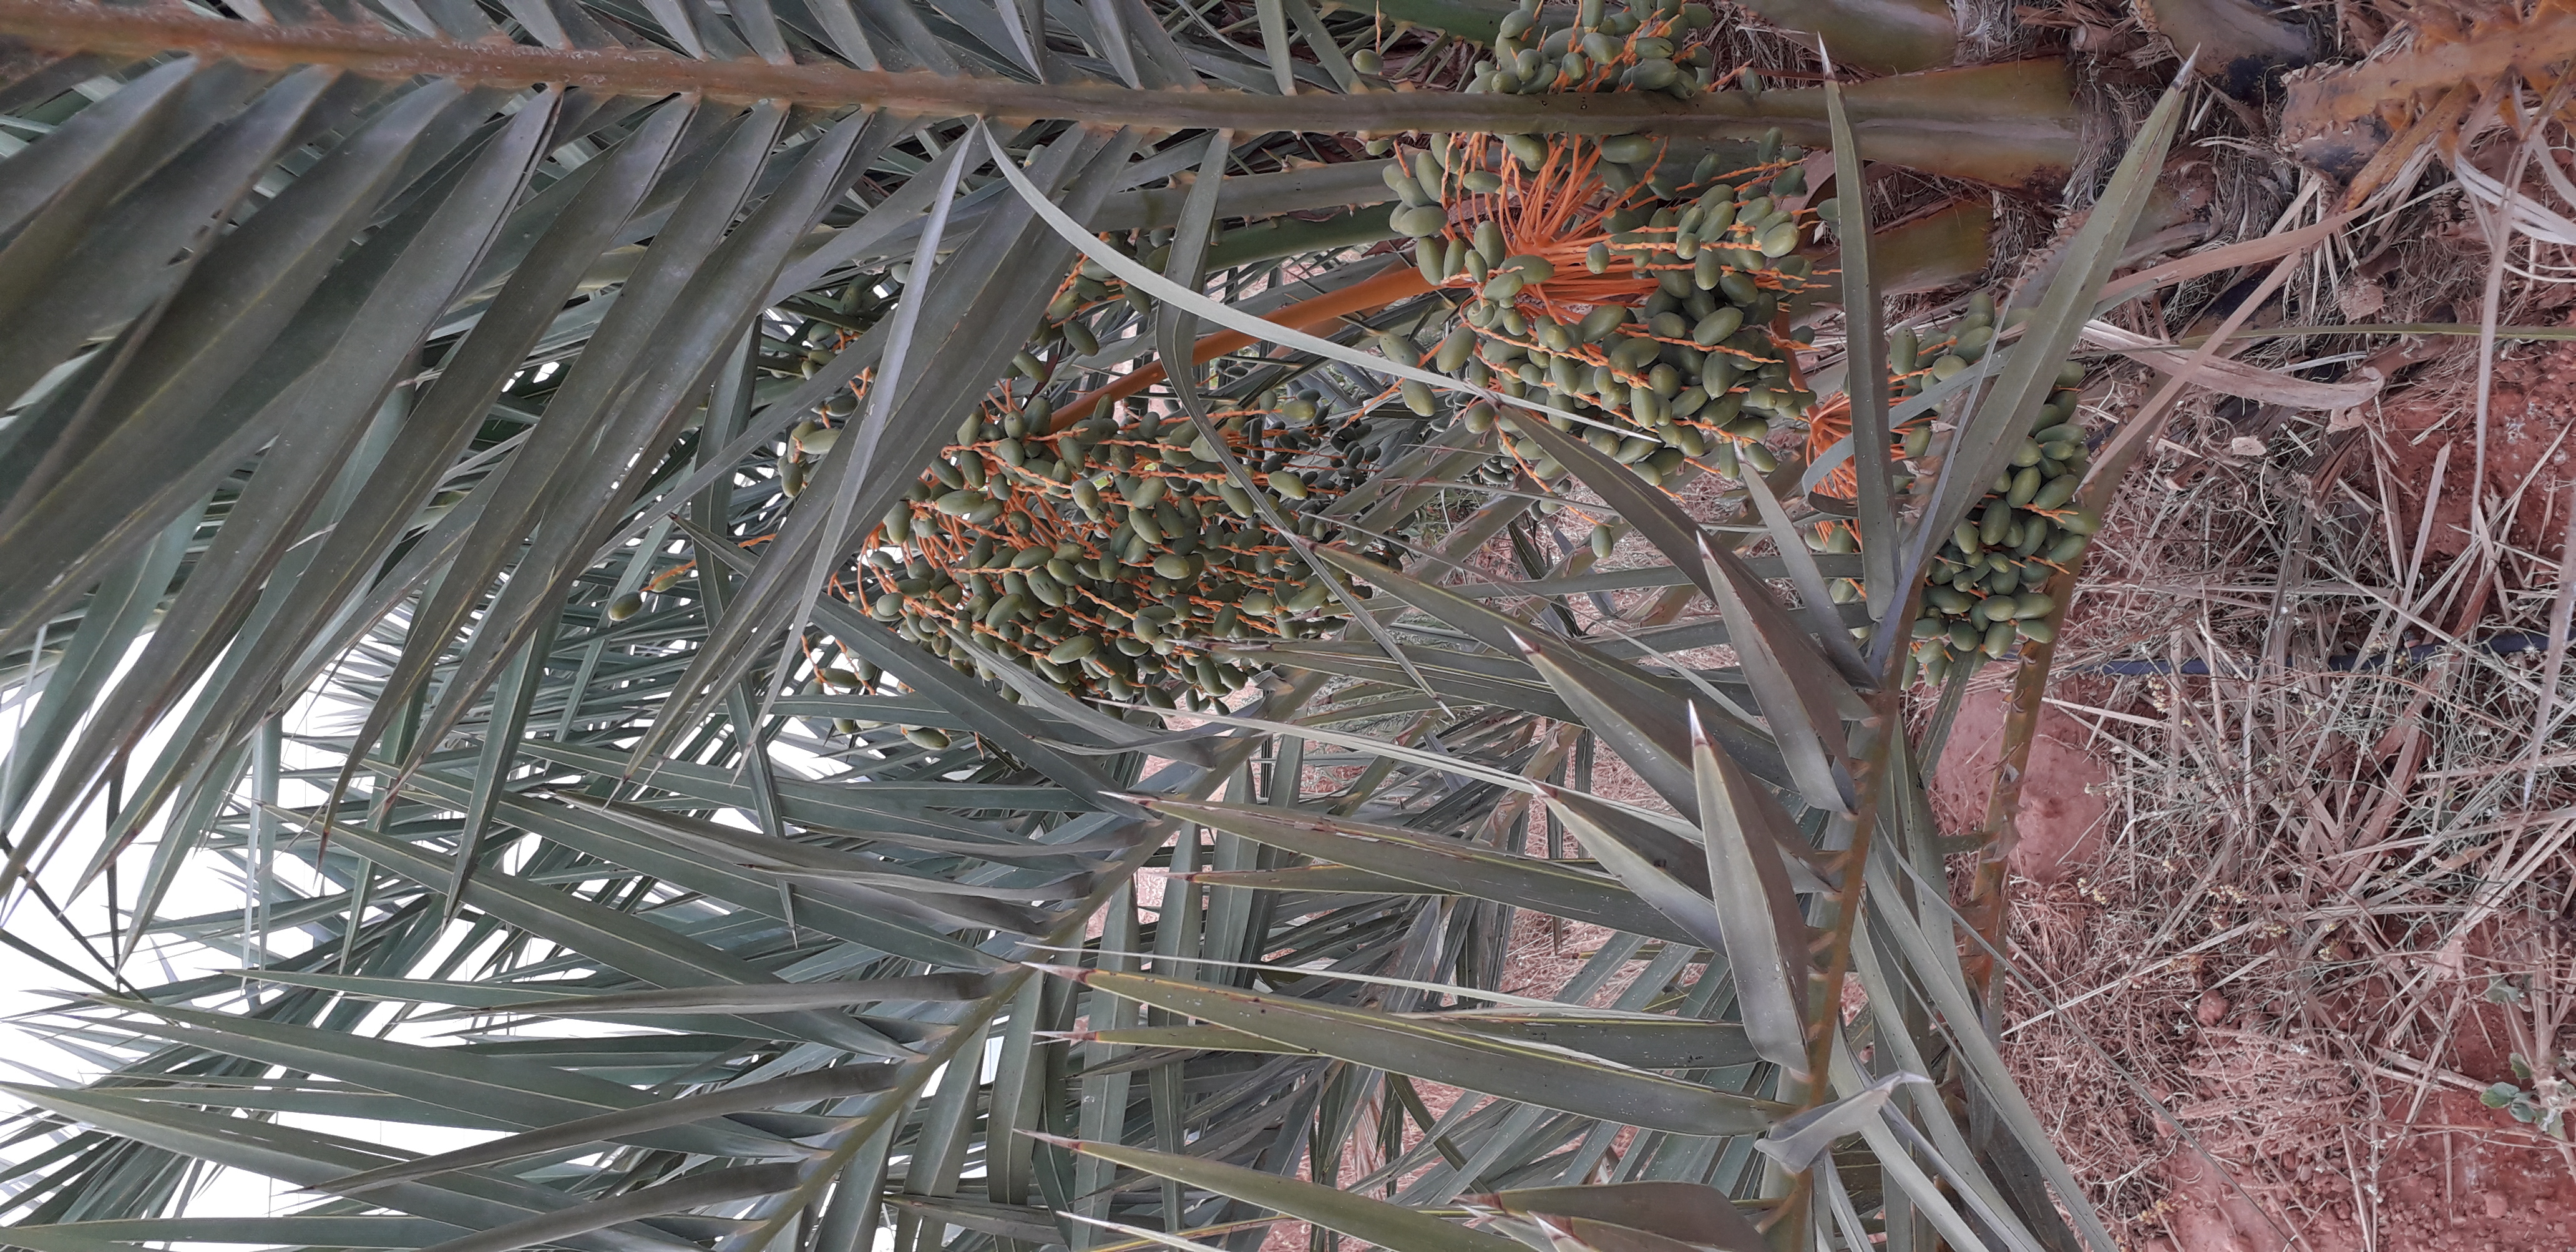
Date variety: kholt